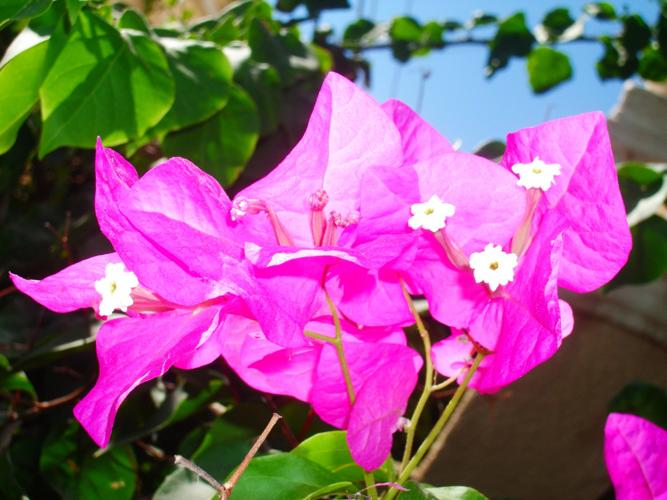
Label: bougainvillea